William Anderson House

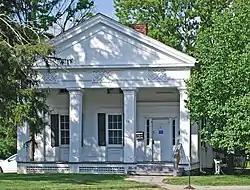
Front view of the house, 2010

The William Anderson House is a single-family house located at 2301 Packard Street in Ann Arbor, Michigan. It was listed on the National Register of Historic Places in 1983. Built around 1853 for William Anderson, the first Washtenaw County Sheriff, the house is a well-preserved surviving example of Greek Revival architecture in Southeast Michigan. The house is owned by Genesis of Ann Arbor, a joint Jewish-Christian house of worship that has used the Anderson House for its food bank program since 2007.